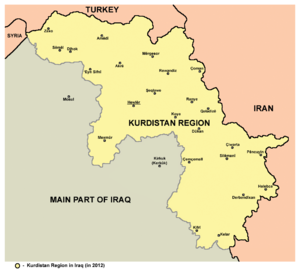
Cet article dresse une liste de dynasties, d'États et de divisions administratives kurdes.